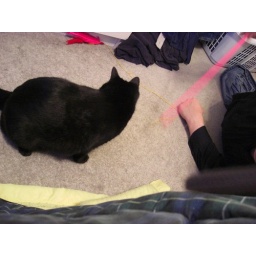
My black cat (Freya) and my grey cat ( Loki) playing with each other and some toys under their blanket.